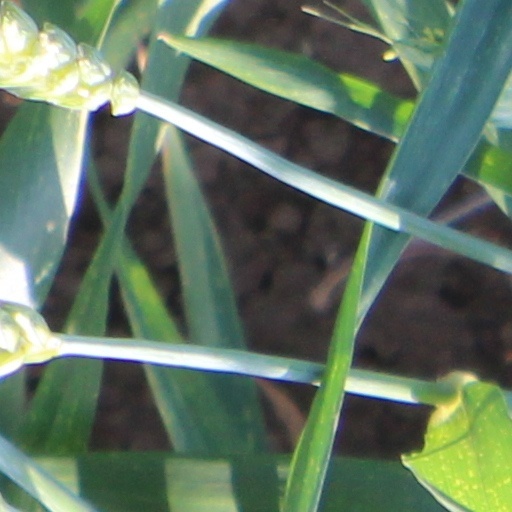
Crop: wheat